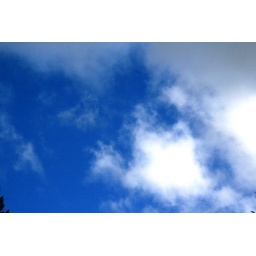
sky over silver falls park